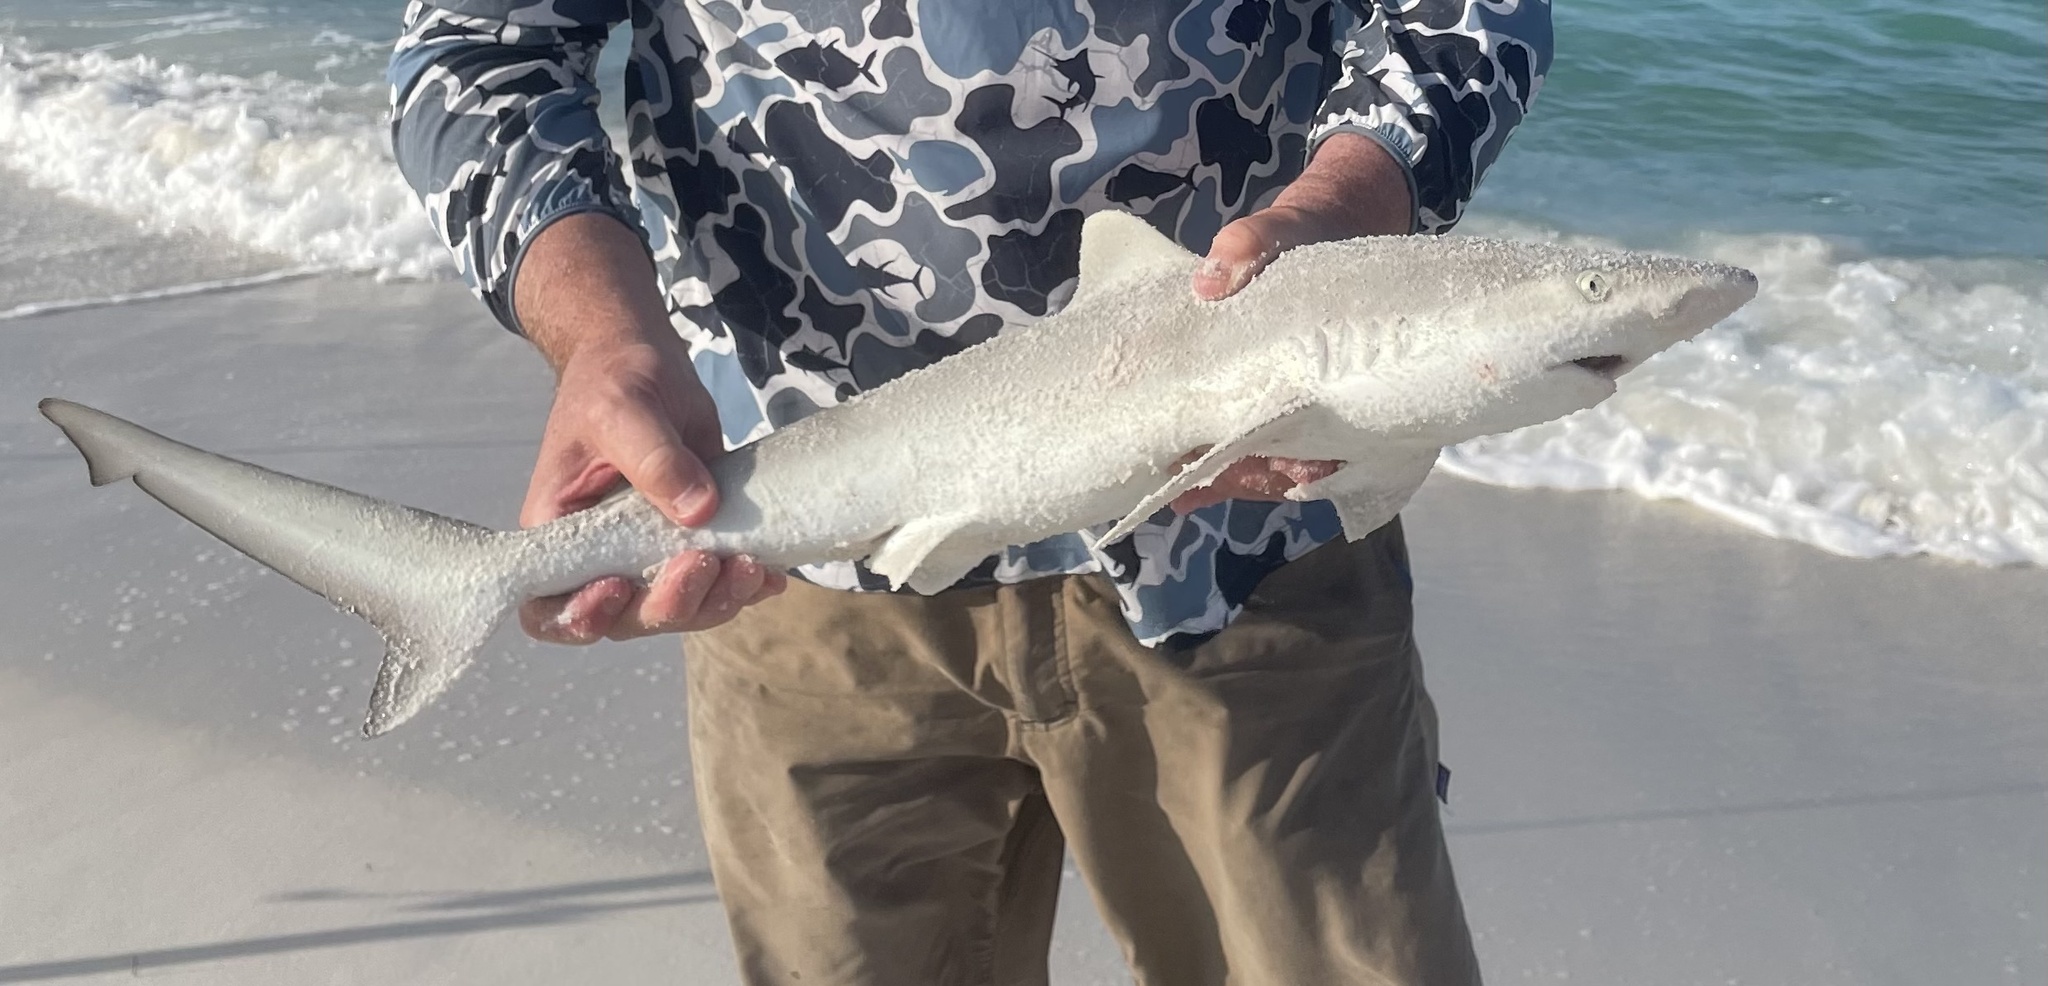
fish (species not among the labelled classes)